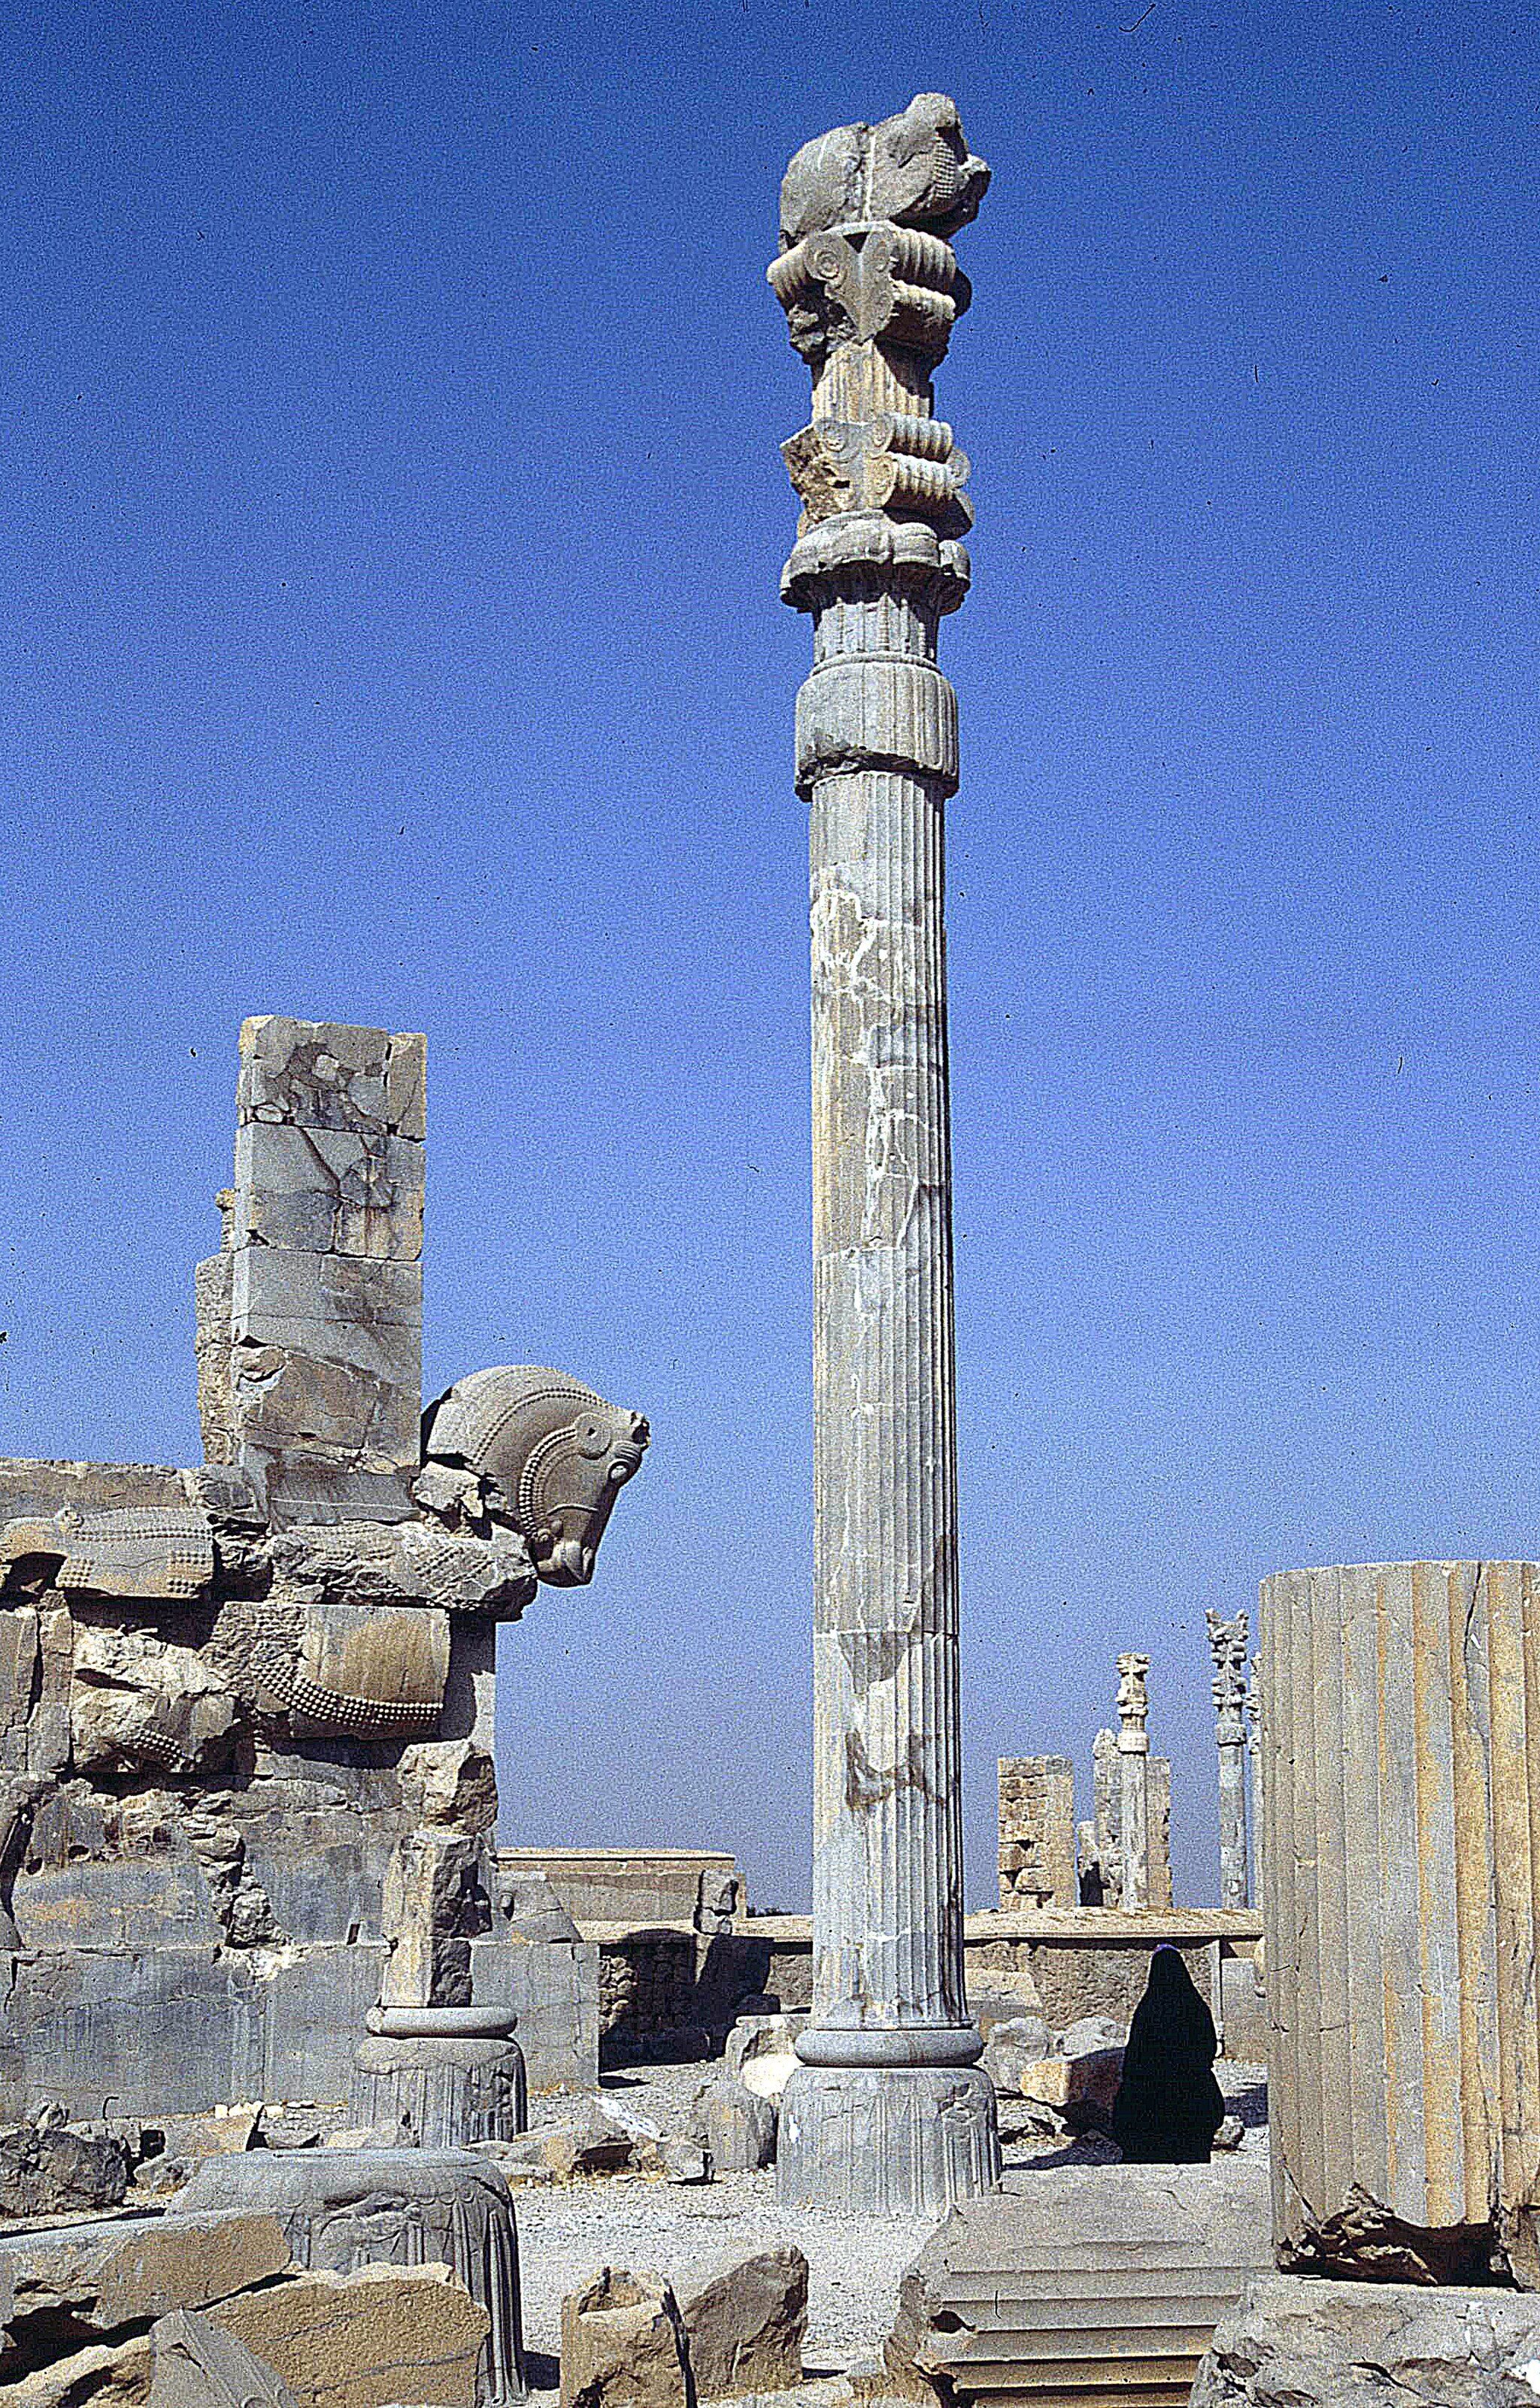
Title: IrPersepolisHundertSäulenHalle5
Description: Persepolis, Hundert-Säulen-Halle
Date: 1991-09
Categories: Uploaded with VicuñaUploader, Files by Ziegler175, 1991 in Persepolis, September 1991 in Iran, Bull statue in the northern facade, Hall of hundred columns